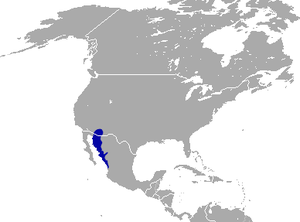
Lepus alleni est une espèce de lièvre américain.